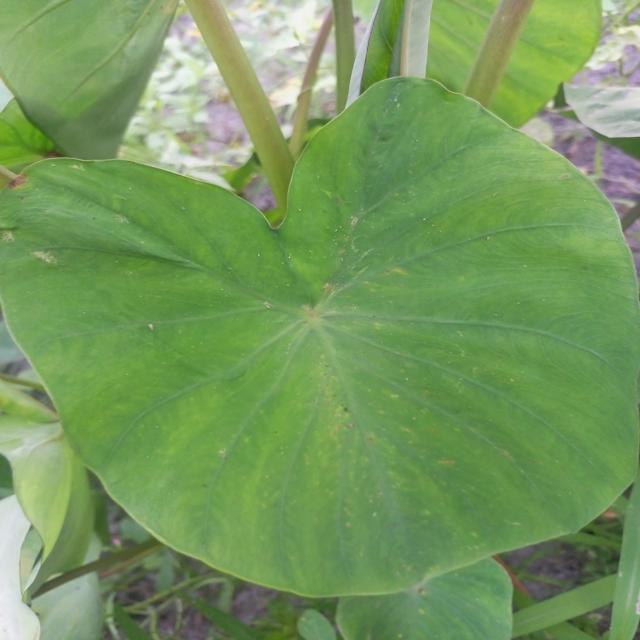
Label: Early_Blight